The Cinematics

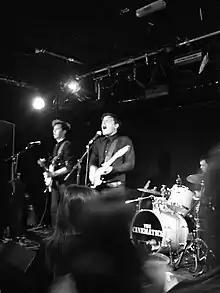
In performance at the Barfly, Camden, April 2009

The Cinematics were a Scottish alternative rock band founded in 2003 in Glasgow, Scotland, and disbanded in 2011. The band released two albums, "A Strange Education" (2007) and "Love and Terror" (2009), as well as a five-track EP, "Silent Scream EP" (2010), but disbanded in the middle of recording their third album. The band consisted of Scott Rinning, Ramsay Miller, Adam Goemans and Ross Bonney with Larry Reid joining the band in 2008.